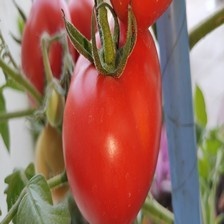
Label: tomato